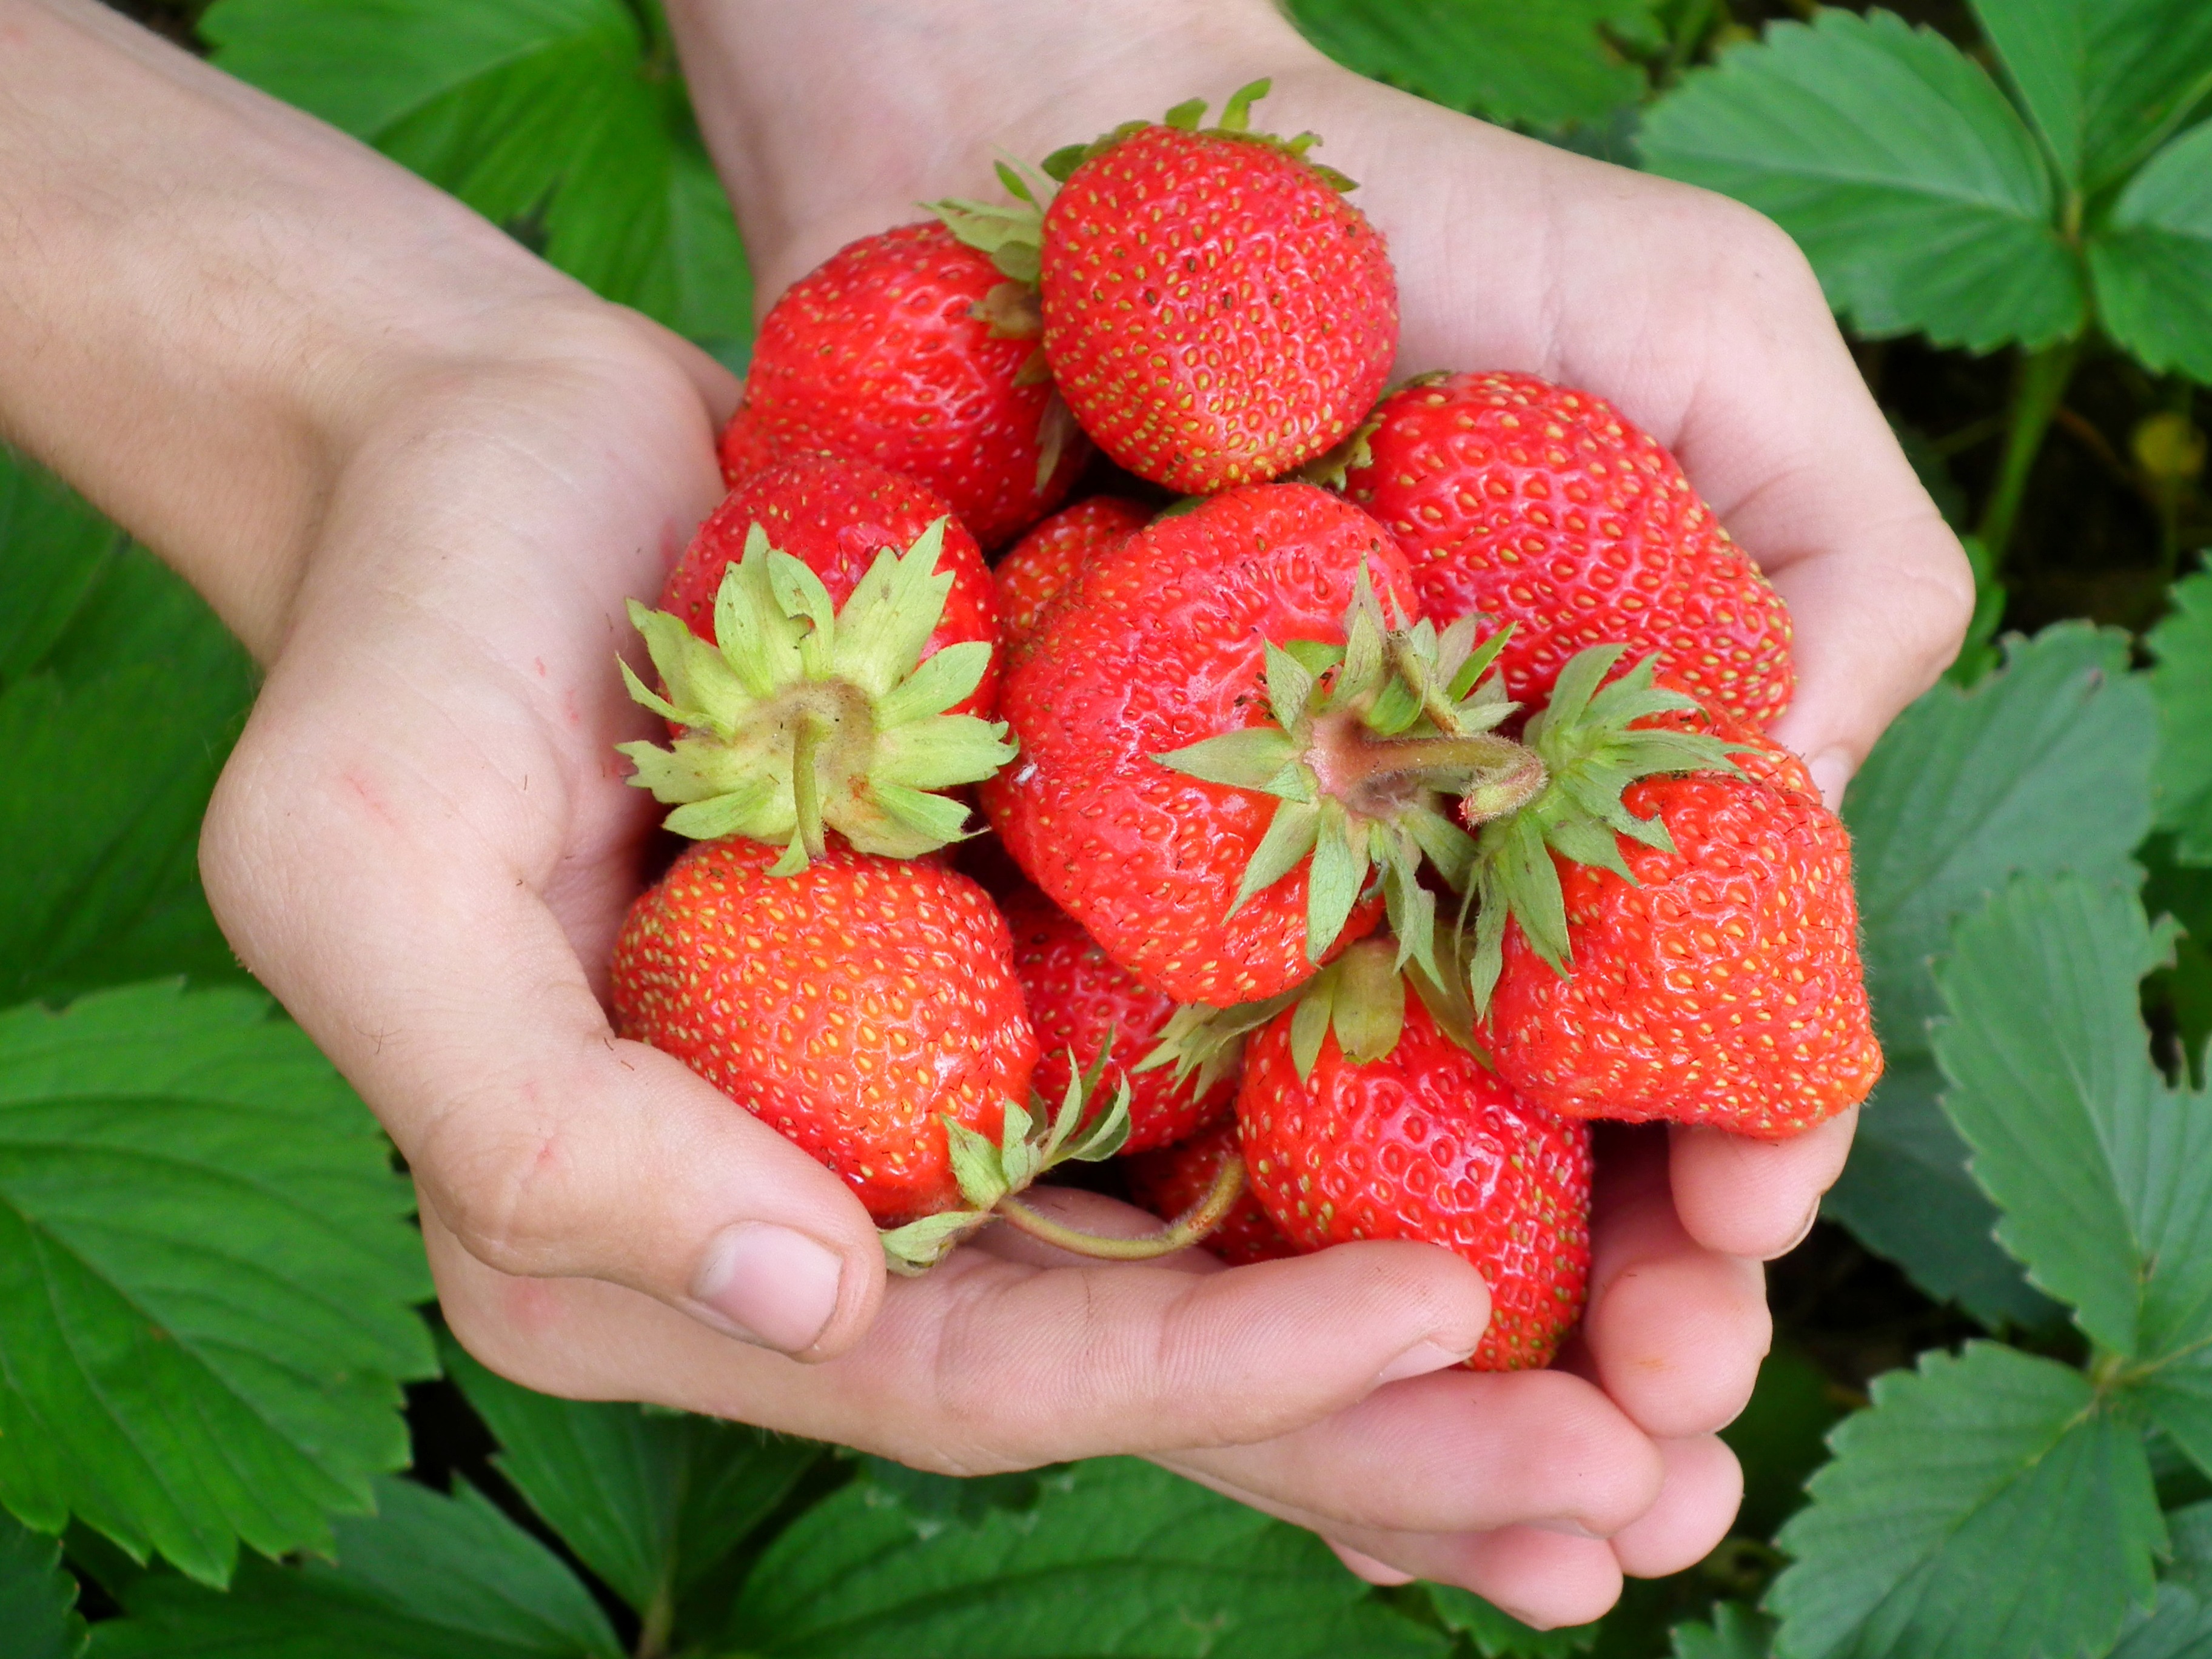
plant, fruit, berry, flower, food, produce, healthy, strawberry, plants, close up, hands, strawberries, organic, loganberry